Choosing Wisely Canada

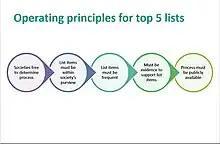
CWC List Development Process

Choosing Wisely Canada is modeled after the Choosing Wisely campaign launched by the ABIM Foundation of the American Board of Internal Medicine in the United States in 2012. Wendy Levinson, a Canadian physician and previous chair of the ABIM Board of Directors, was involved in launching the Choosing Wisely campaign in the United States. After its successful launch, she decided to bring the movement to Canada and partnered with the Canadian Medical Association and the University of Toronto to launch Choosing Wisely Canada on April 2, 2014. In the first wave of the campaign, nine national medical specialty societies released evidence-based lists of 41 tests, treatments and procedures that provided no benefit or potentially caused harm to patients.